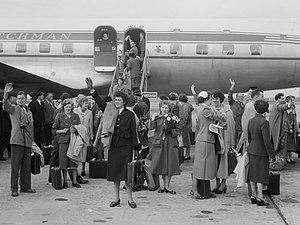
La Course aérienne Londres-Christchurch est une course aérienne disputée en octobre 1953. L'objectif était de rejoindre la ville Christchurch en Nouvelle-Zélande, en partant de la ville de Londres en Angleterre.